Hans Wydyz

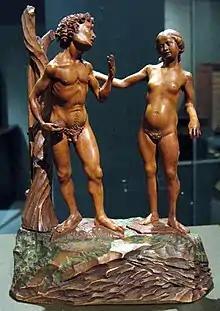
Adam and Eve by Hans Wydyz

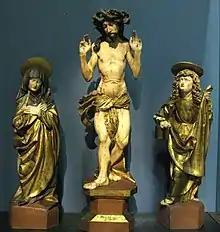
Christ from the Three Kings Altar in Freiburg

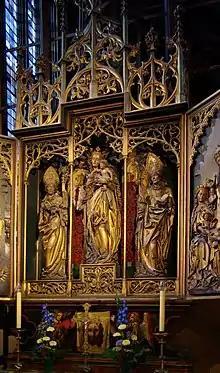
Marienaltar in Mainz

Hans Wydyz or Weiditz the Elder (c.1470–1520) was a sculptor and artist operating in Germany in the early 16th century. His work is usually signed H. W. near the base. He sculpted mainly in wood and also created woodcuts.